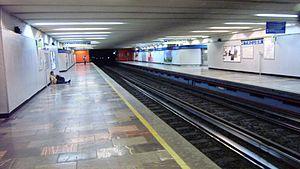
Station de métro Tacuba à Mexico.